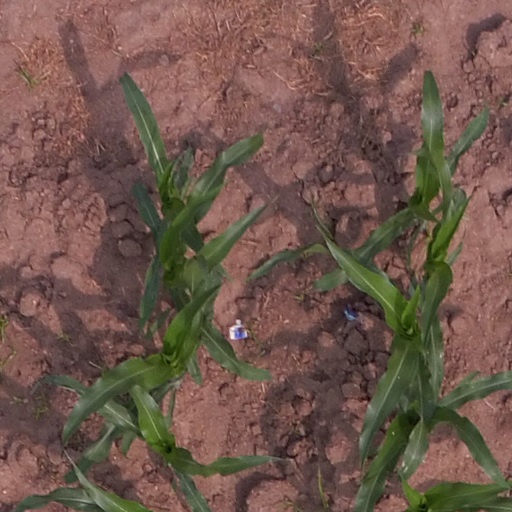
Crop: maize; corn